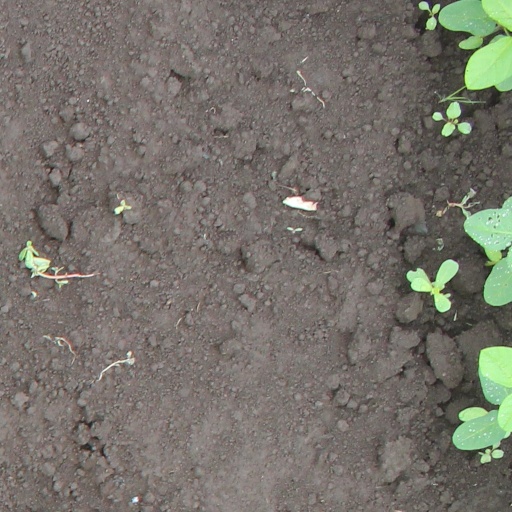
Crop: soybean